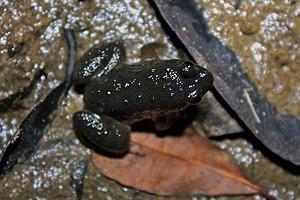
Occidozyga martensii est une espèce d'amphibiens de la famille des Dicroglossidae.